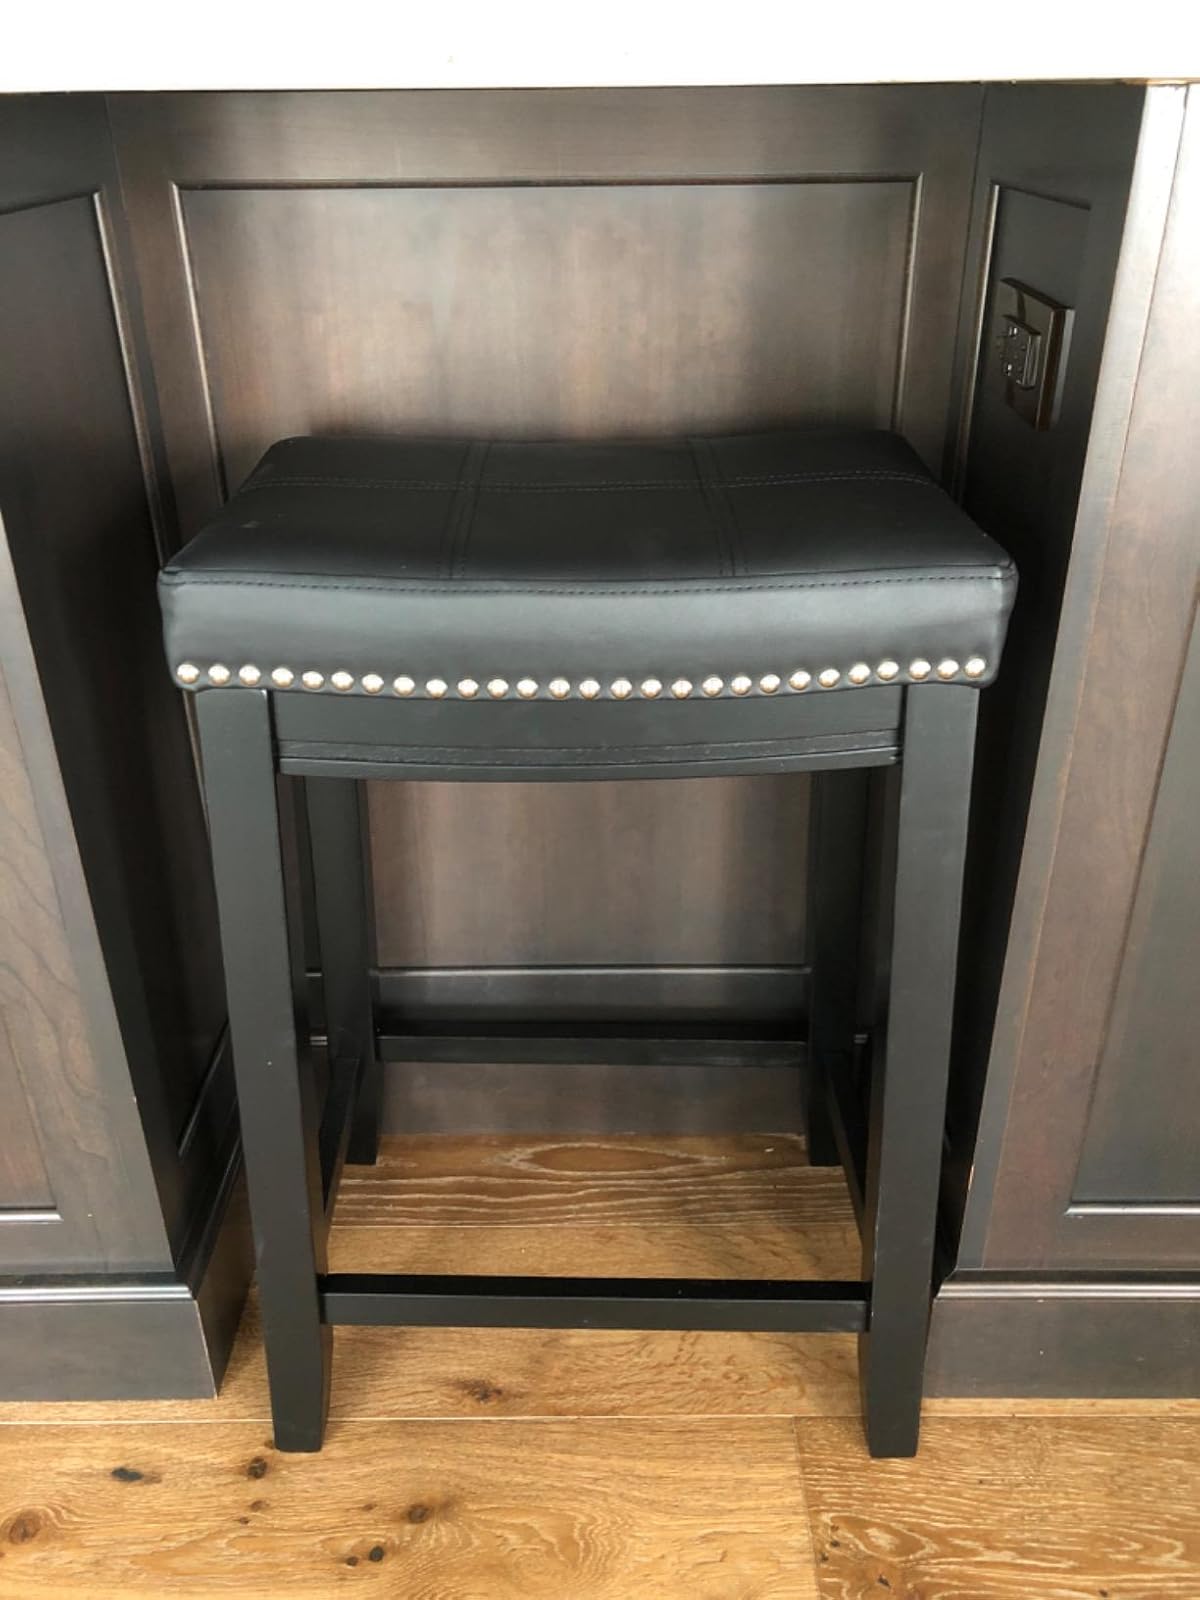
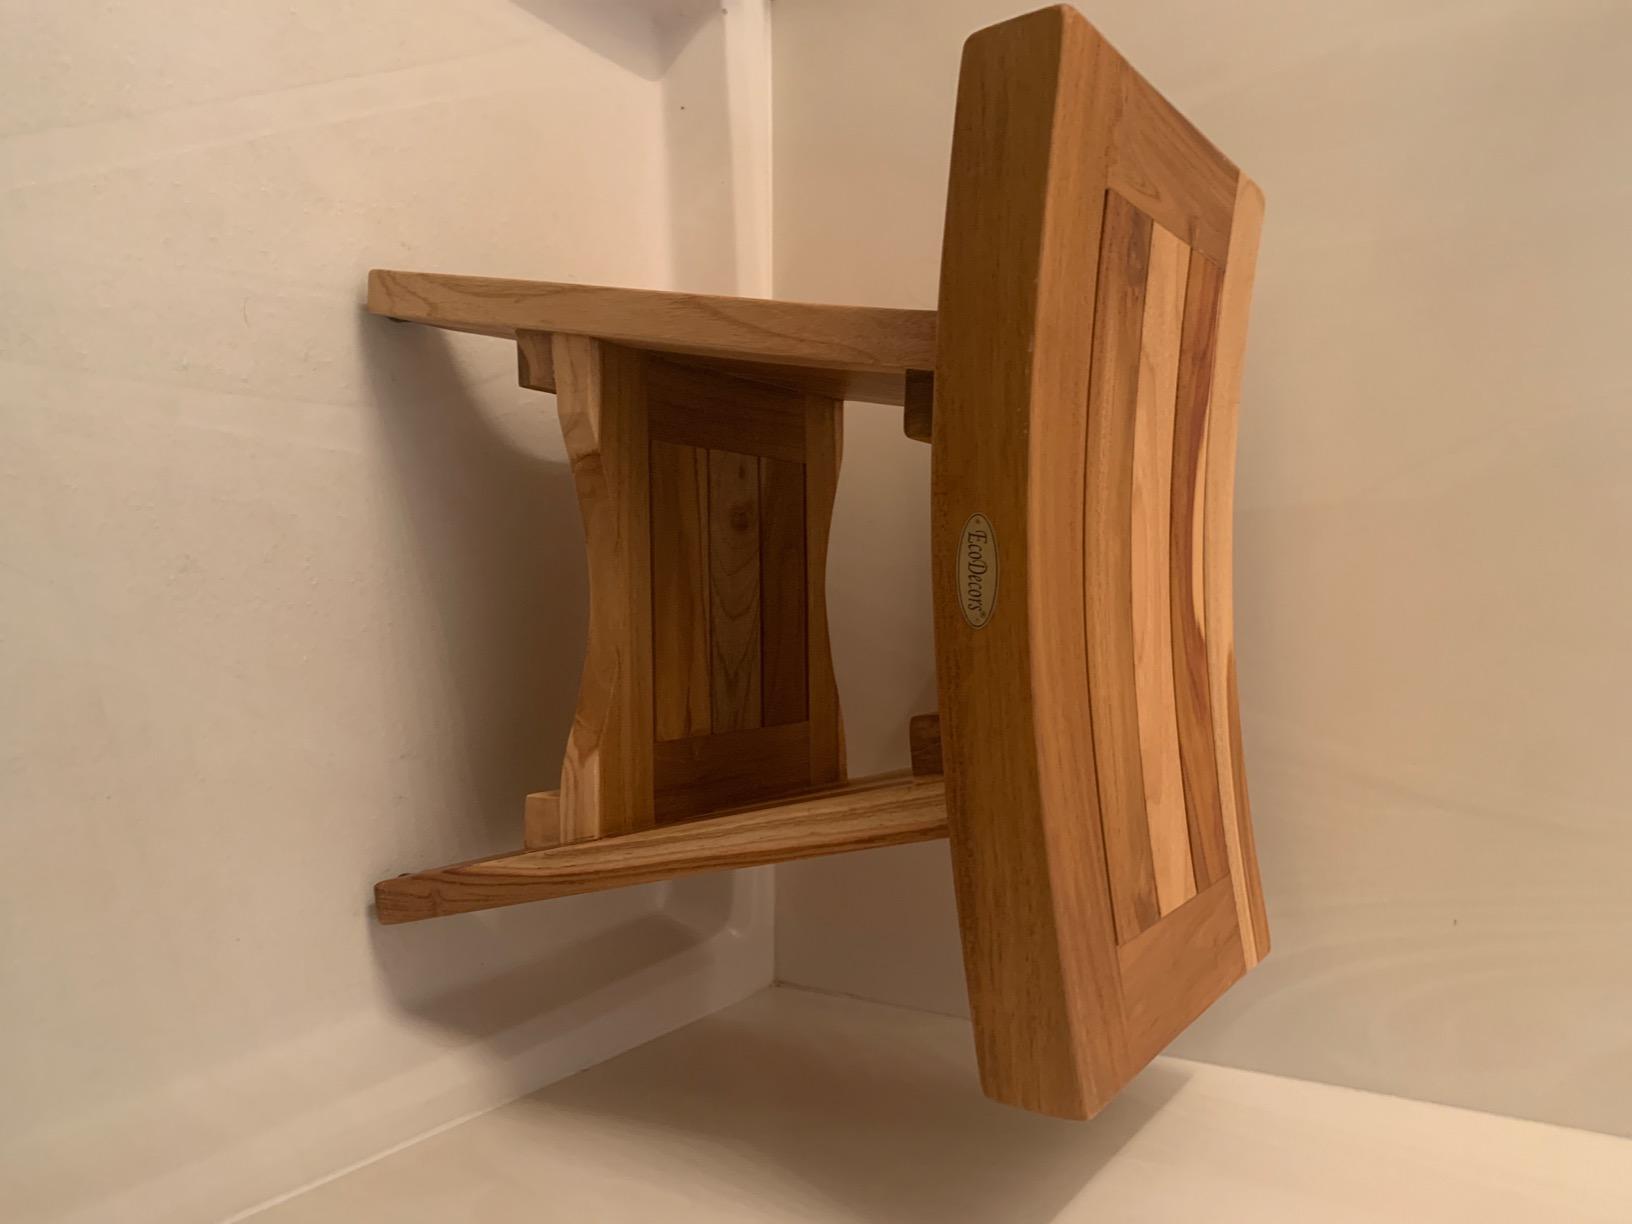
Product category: stool
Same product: no